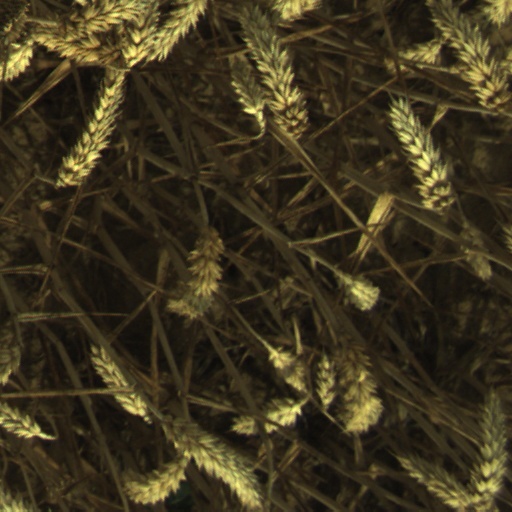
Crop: wheat